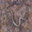
Label: worm